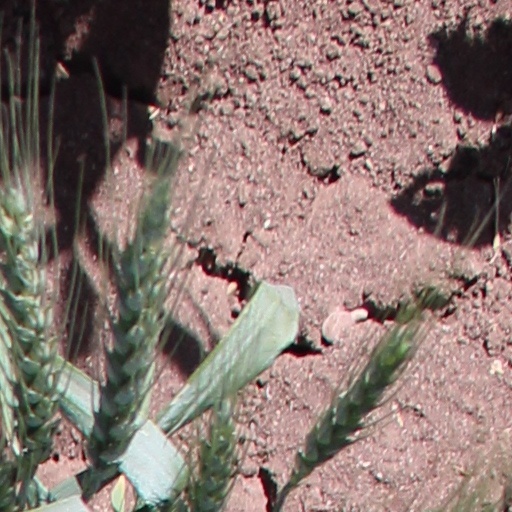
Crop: wheat